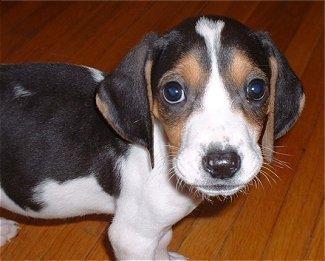
Walker_hound